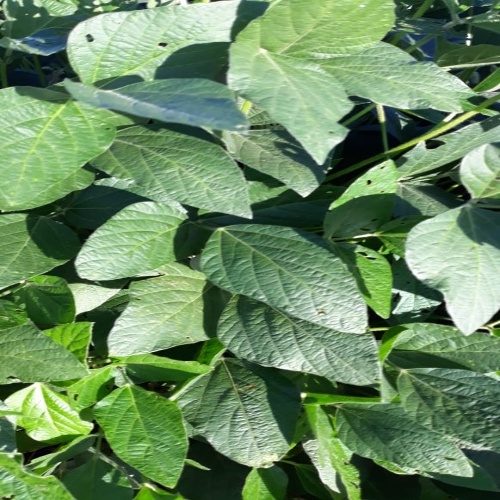
Label: Diabrotica_speciosa